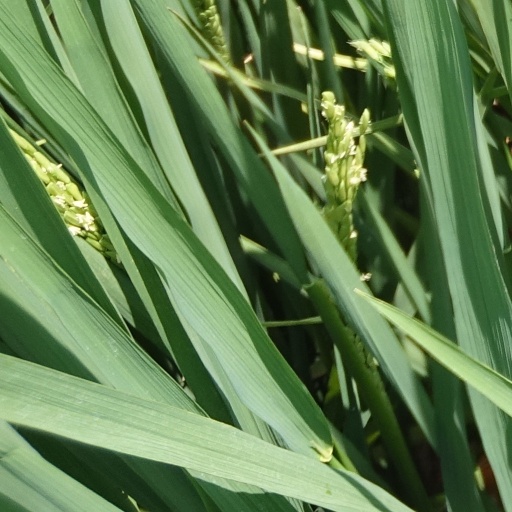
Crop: rice